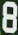
Number: 8